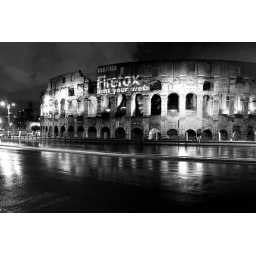
the most famous monument in Rome, in a foxy black and white style.